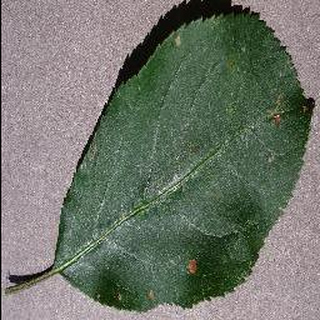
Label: apple_black_rot